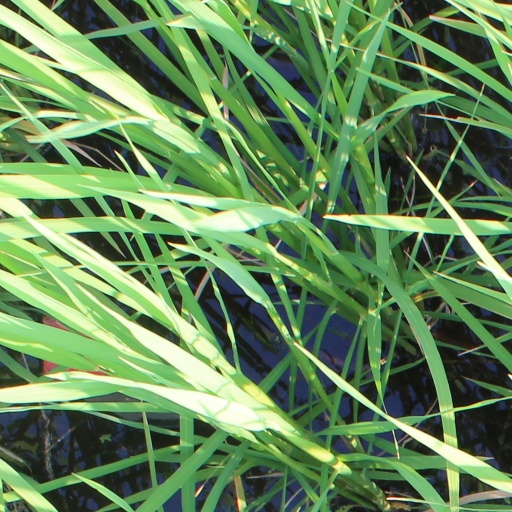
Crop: rice